Evelyn Lincoln

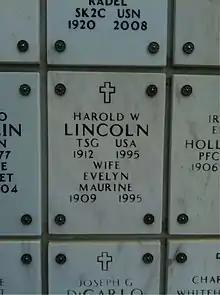
Niche at Arlington National Cemetery

According to the National Archives, Lincoln gave away or sold many of Kennedy's documents and artifacts that she had been entrusted with managing by the Kennedy family after Kennedy's assassination. In 2005, a legal settlement was reached that enabled the National Archives, the Kennedy Library, and Caroline Kennedy to recover thousands of pages of documents and other items.